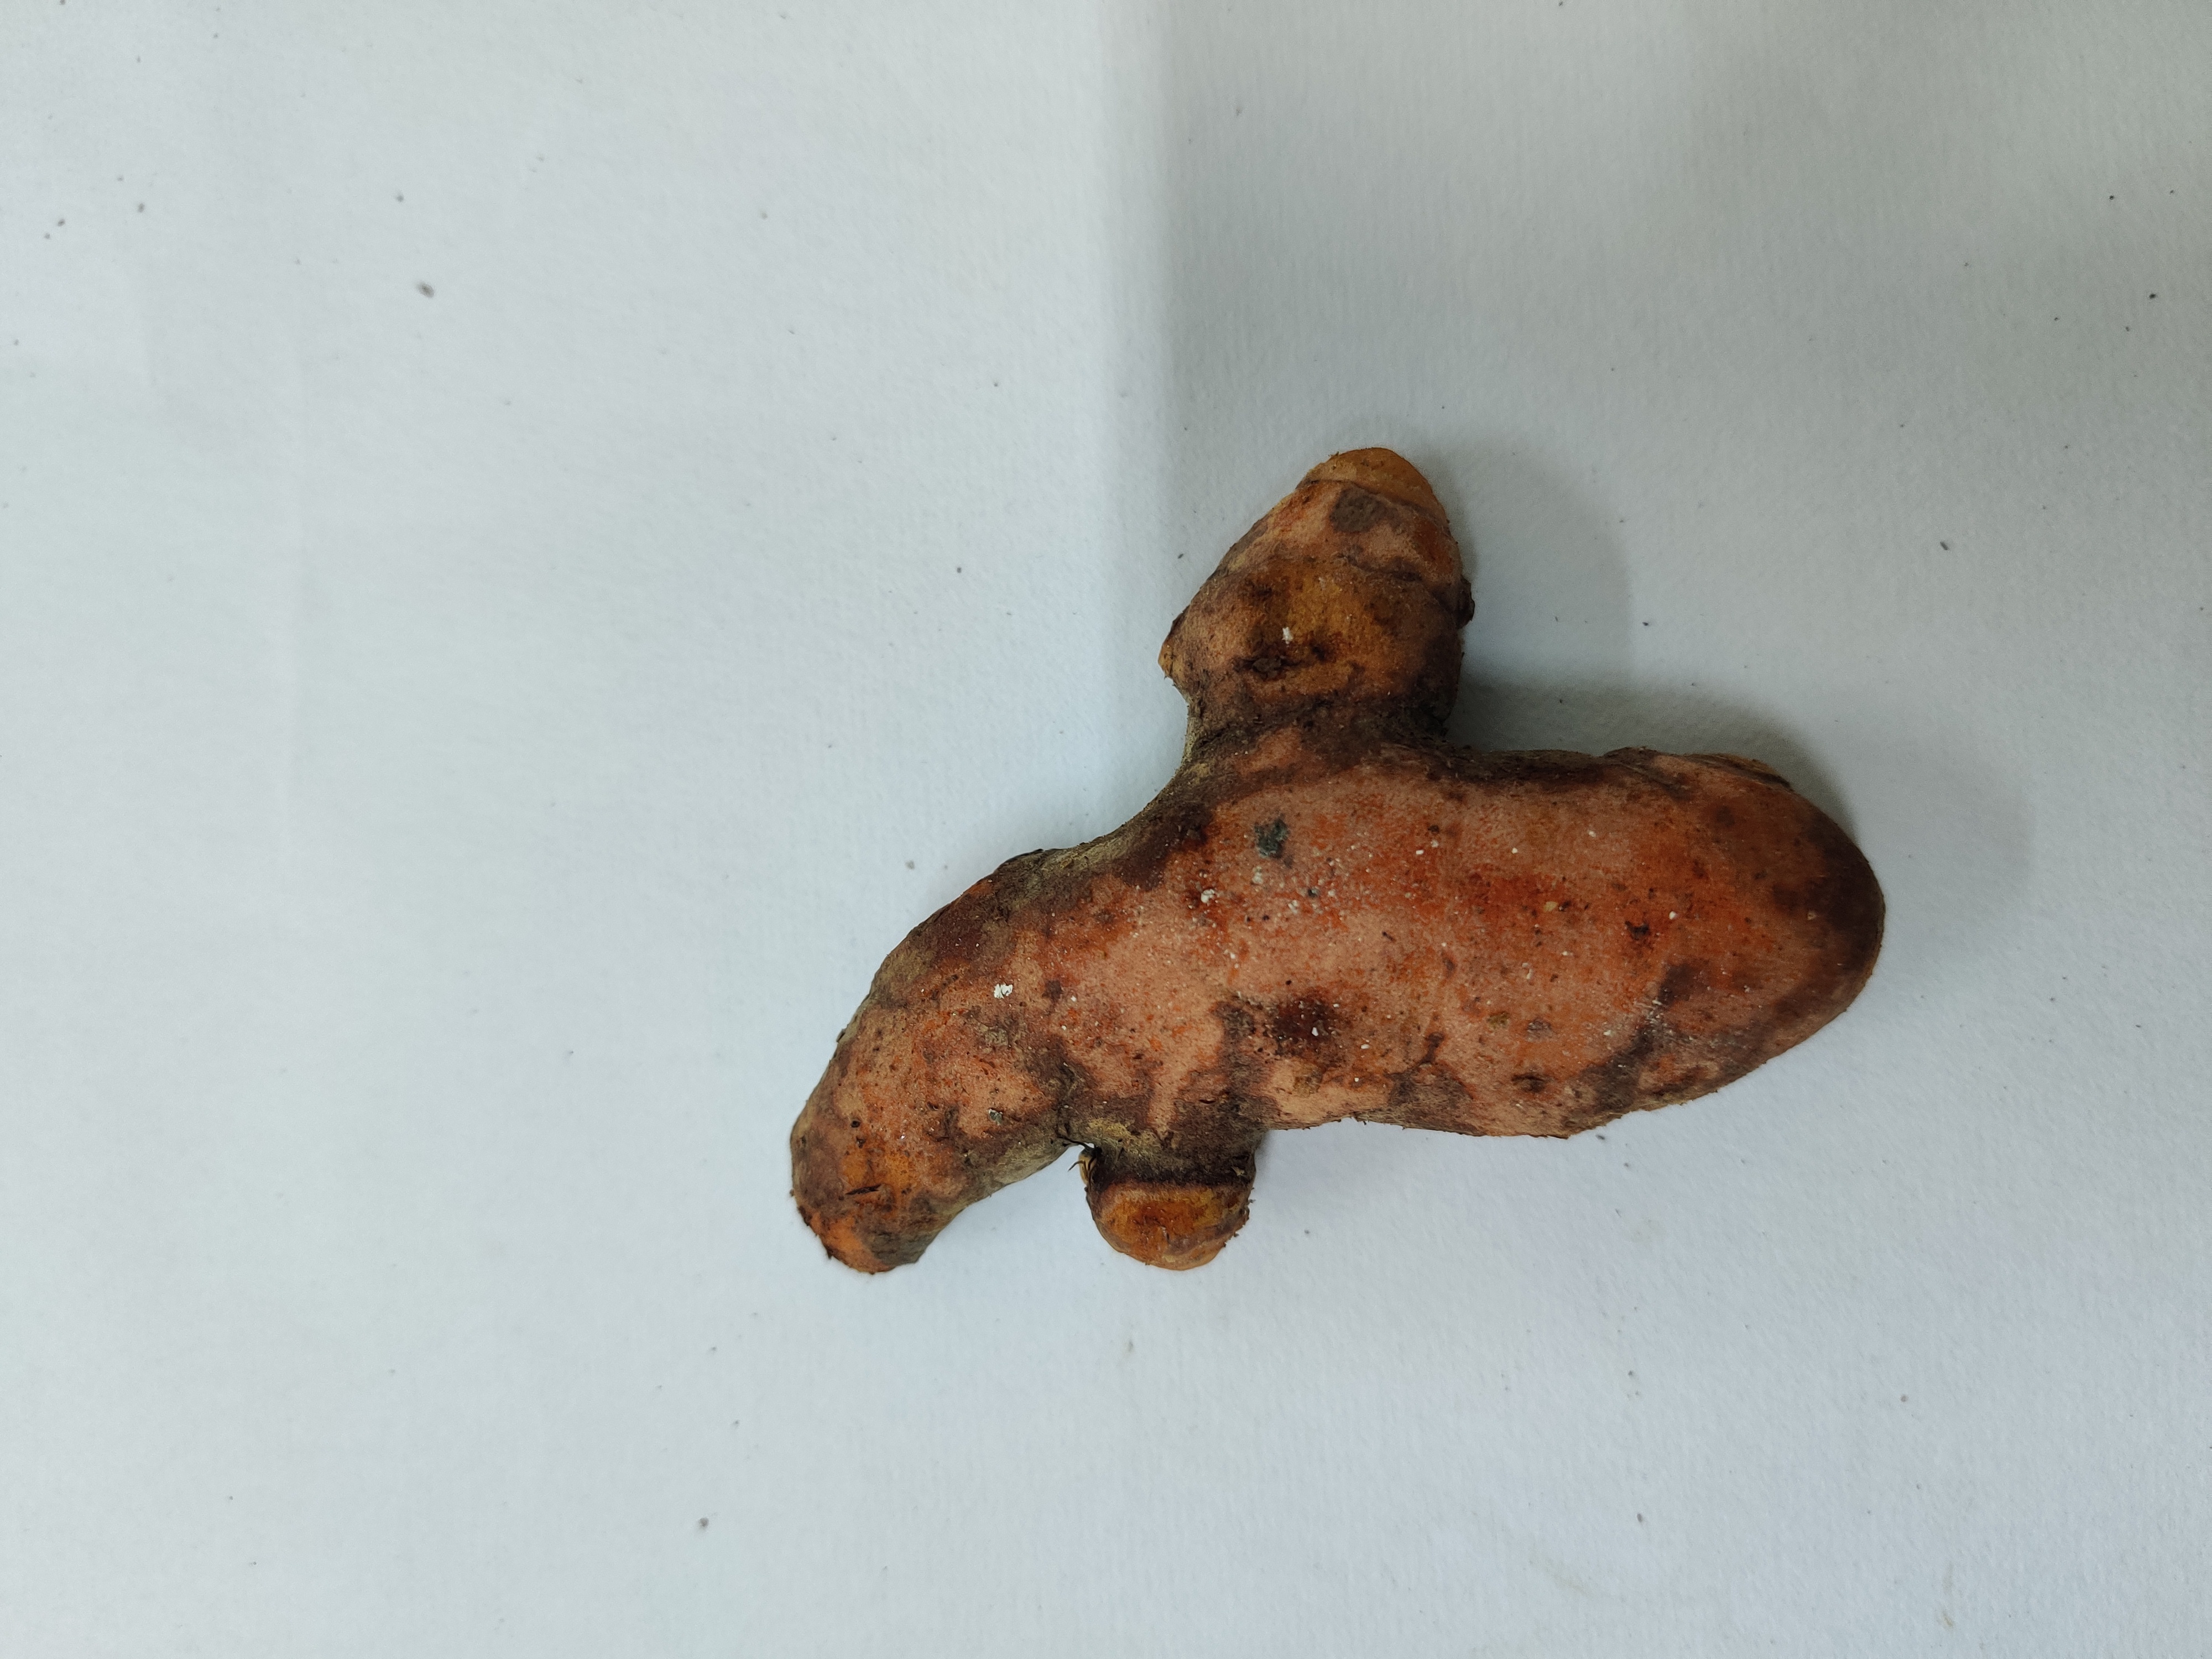
Crop: Turmeric
Condition: Fresh